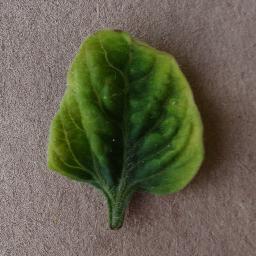
Label: Tomato___Tomato_Yellow_Leaf_Curl_Virus